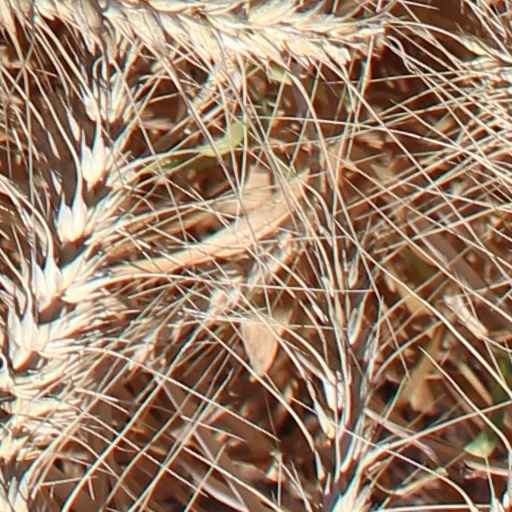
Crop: wheat